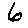
Label: 6